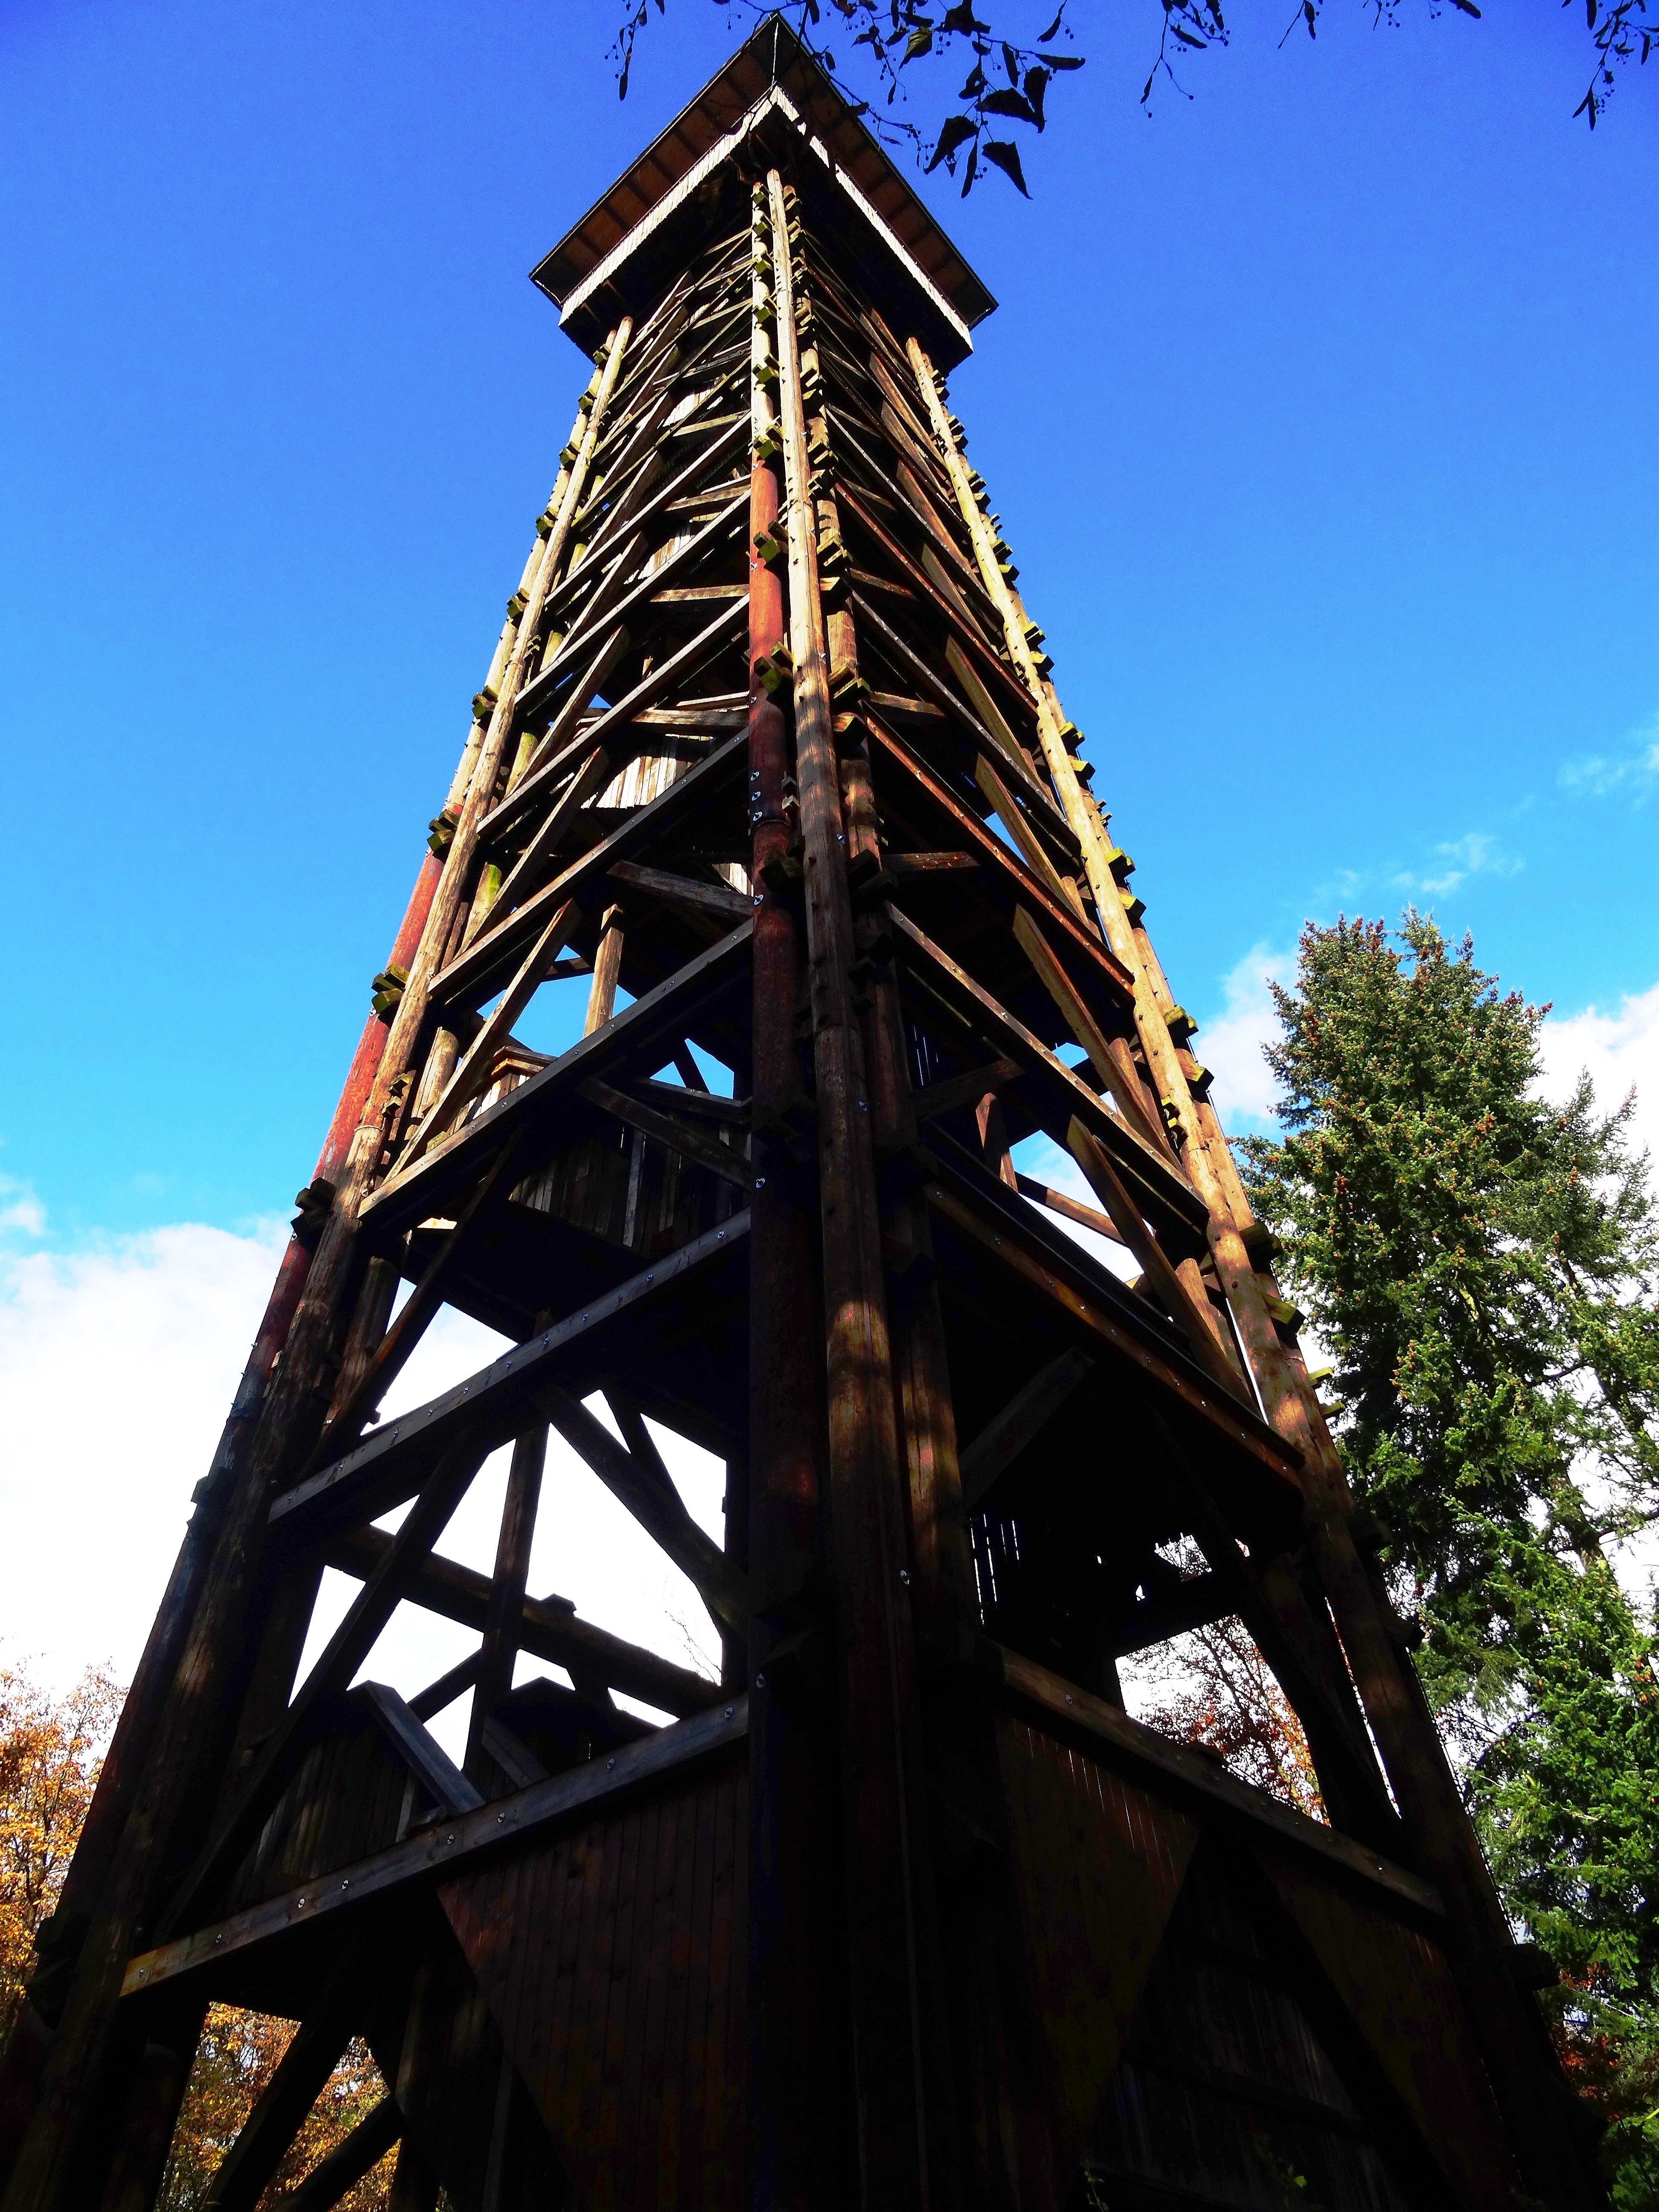
architecture, sky, building, construction, tower, landmark, wooden structure, frankfurt, frankfurt main, goethe tower